The Kovak Box

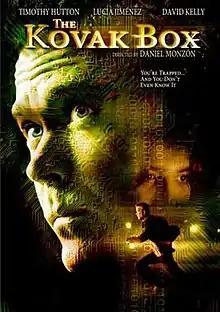
DVD cover

The Kovak Box is a 2006 psychological thriller film directed by Daniel Monzón and starring Timothy Hutton, Lucía Jiménez, Annette Badland and David Kelly. The film concerns an American horror/science fiction novelist who finds the plot of one of his stories unfold around him after a conference in Spain.